Old Frisian

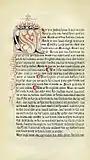
A manuscript written in very thin blackletter font with red ornimentation throughout; the incipit begins with an extremely ornate letter which is colored in both red and black

The earliest references to the Frisians are found in the works of Roman and Greek authors such as Tacitus, as in his , and Ptolemy; both describe the Frisians as living from north of the estuary of the Rhine to around the Ems river. Although they were not a part of the Roman Empire, the areas comprising Frisia were akin to a tributary state and some Frisians served as mercenaries in the Roman army. It is uncertain whether the Frisians described by the Romans were Germanic-speaking peoples; evidence from proper names suggests they spoke an Indo-European language that was neither Germanic nor Celtic, though Old Frisian was a member of the Germanic language family.